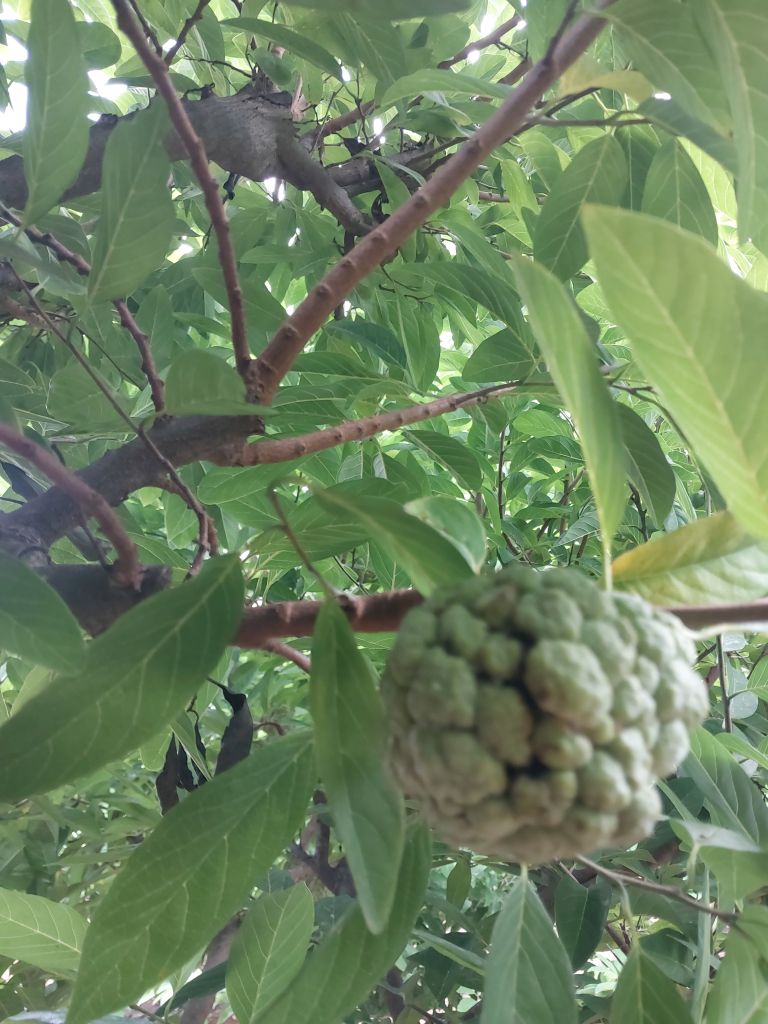
Disease label: Athracnose